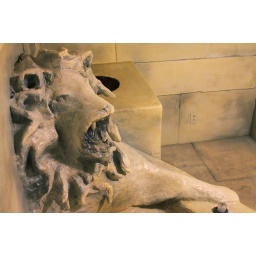
side view of lion head with sink in back round.